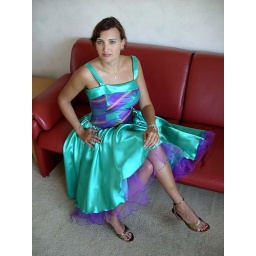
Yvonne's dress is in a rare combination of green and purple. Check out her purple petti.